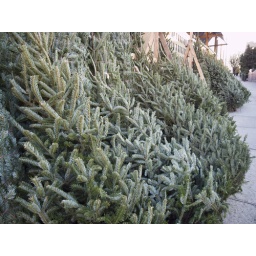
I was out for a walk when I spotted these.Christmas trees were out on Broadway and 30th Street in Astoria.